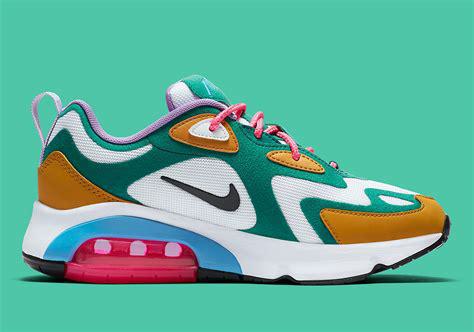
Brand: Nike
Model: Air Max 200